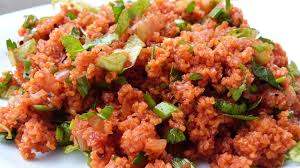
Yemek: kisir